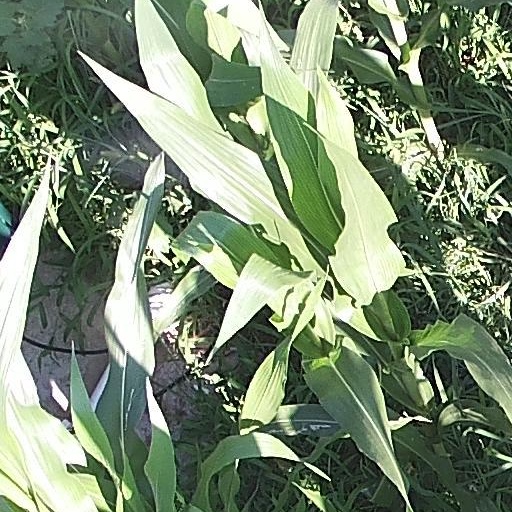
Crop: maize; corn